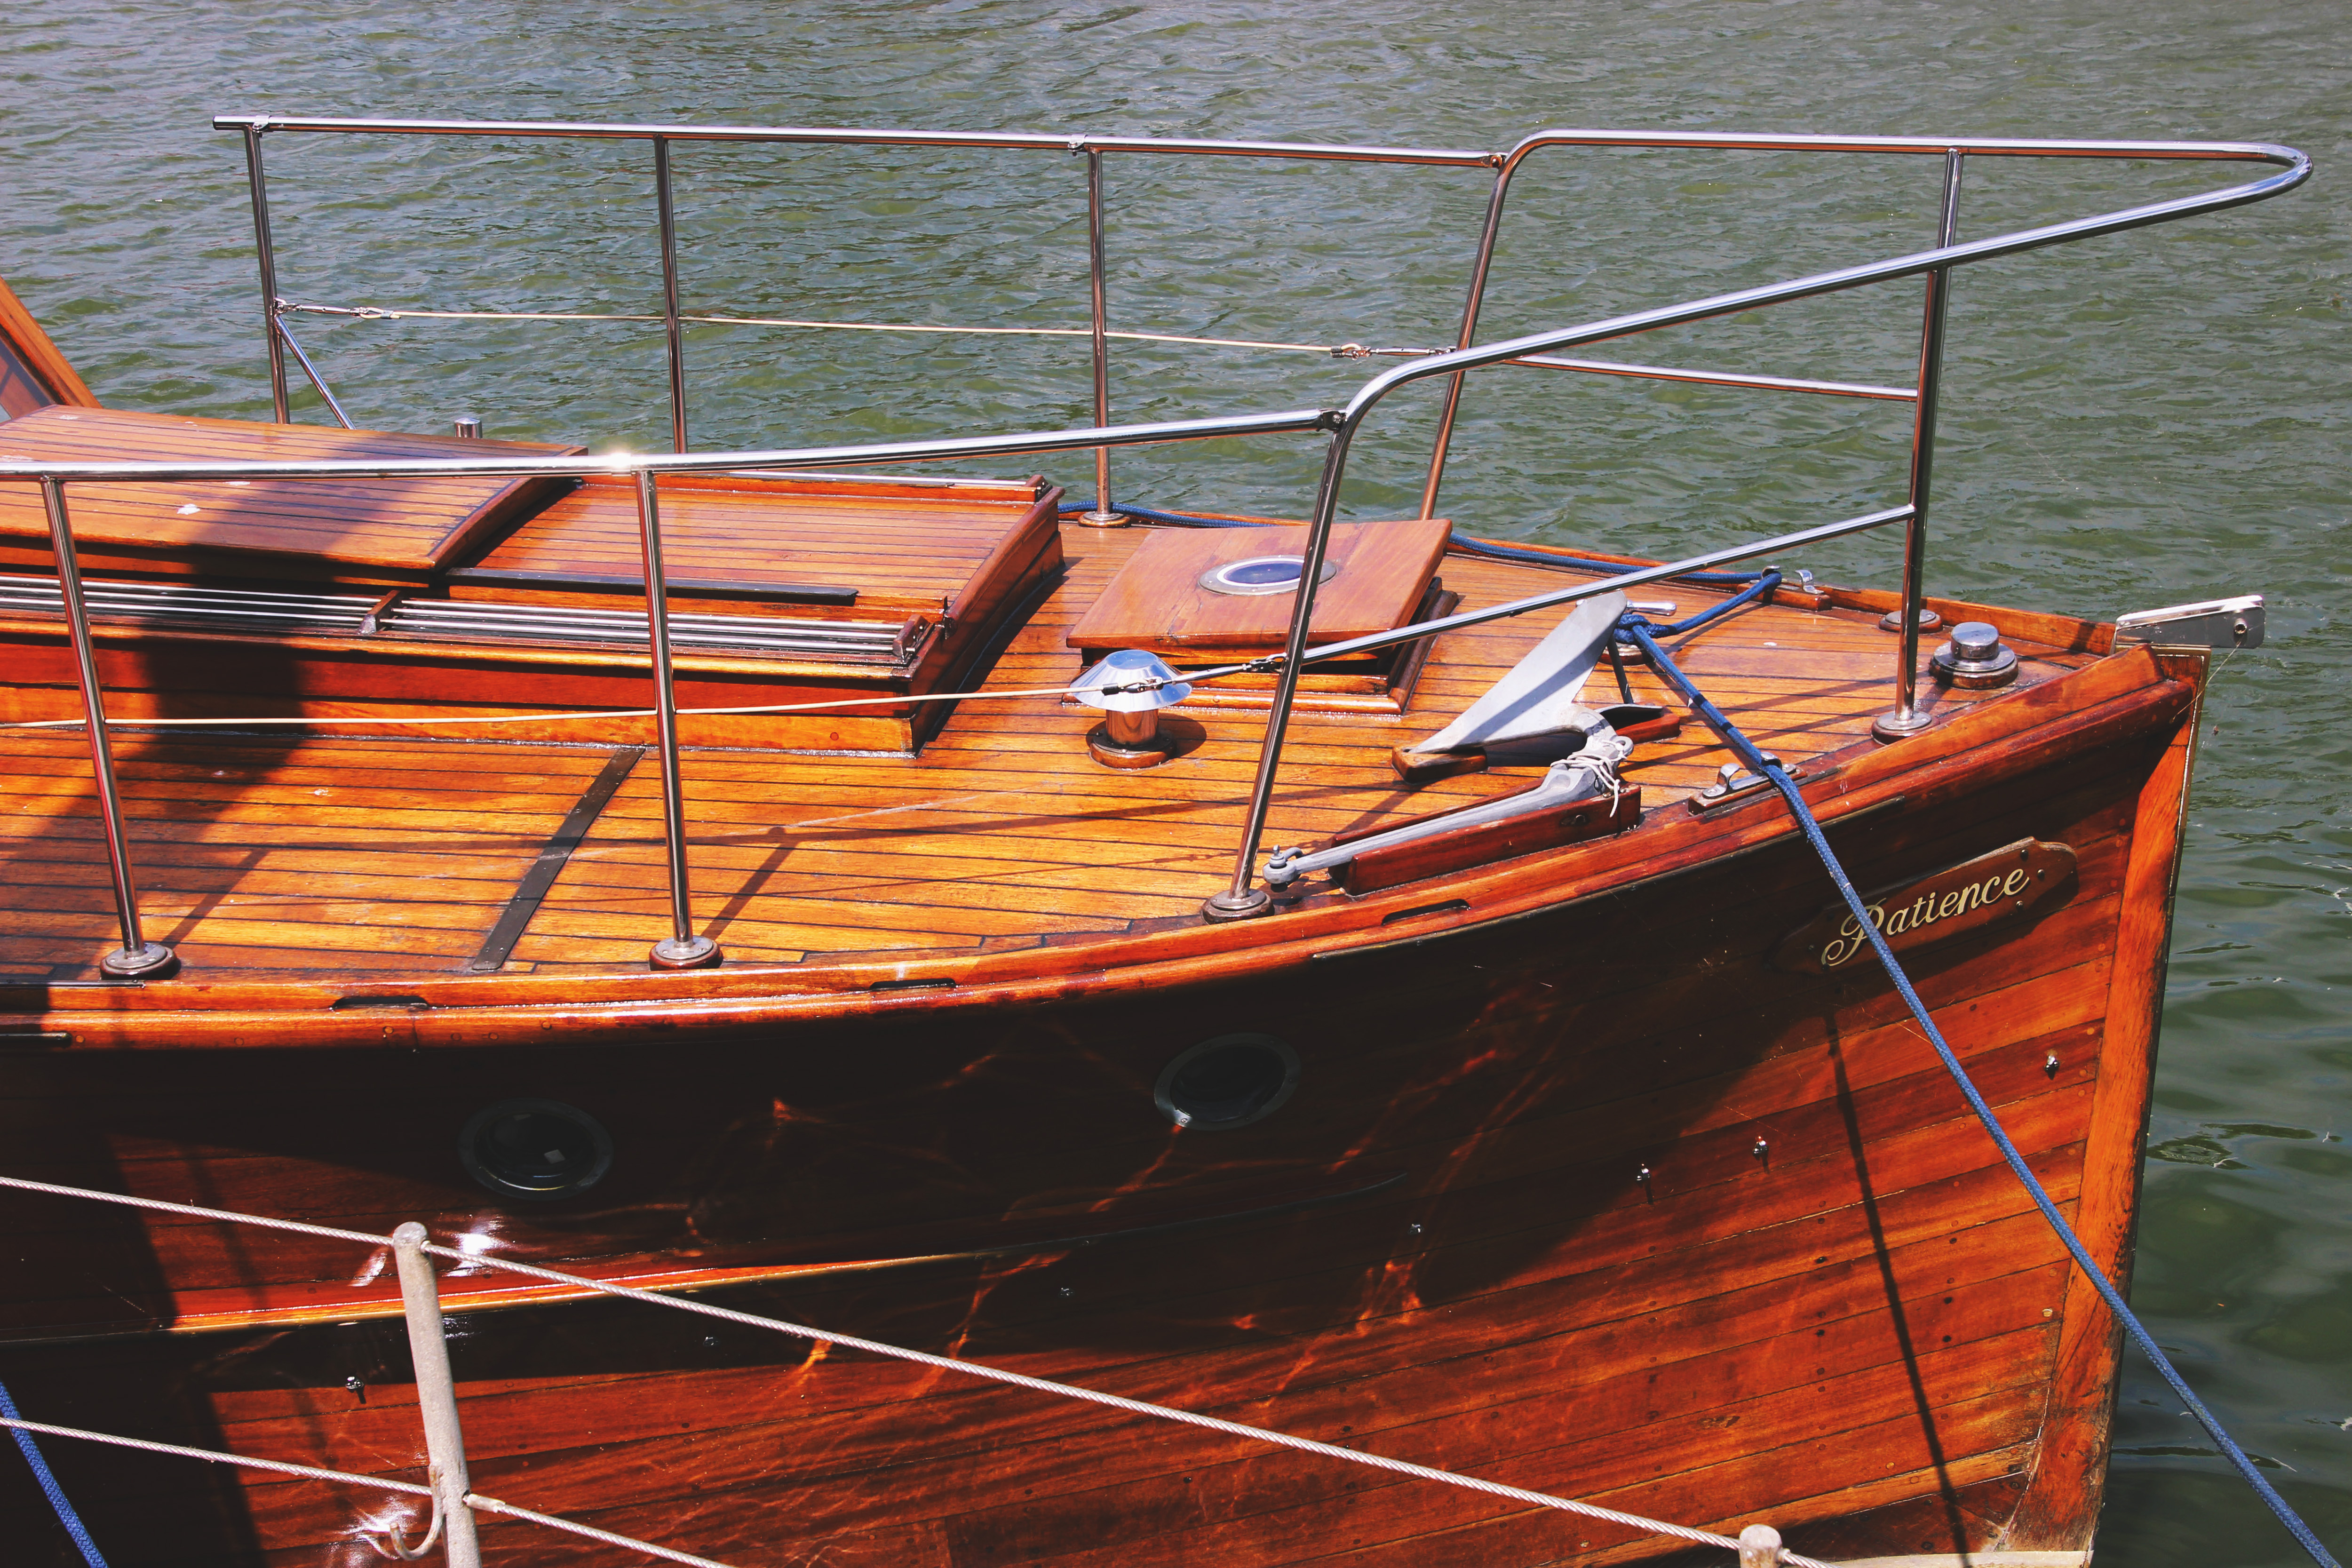
boat, vehicle, water transportation, watercraft, wood, naval architecture, Friendship sloop, dinghy